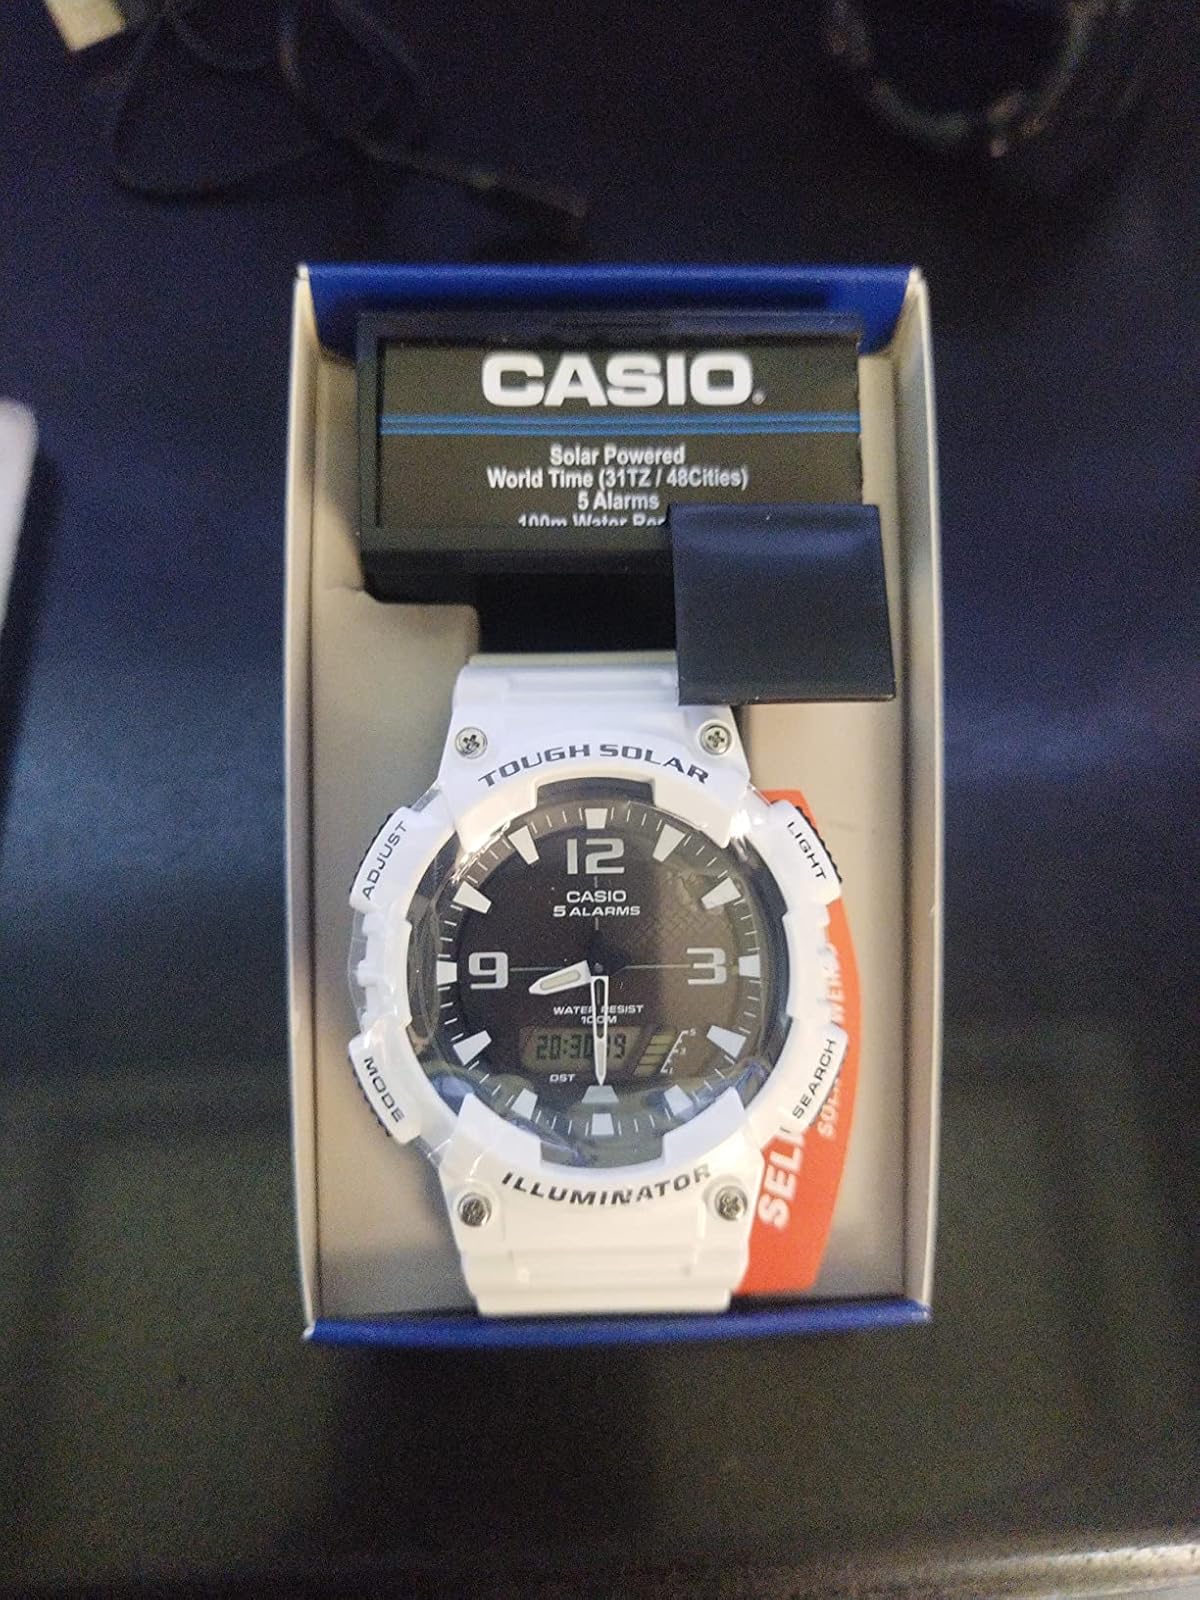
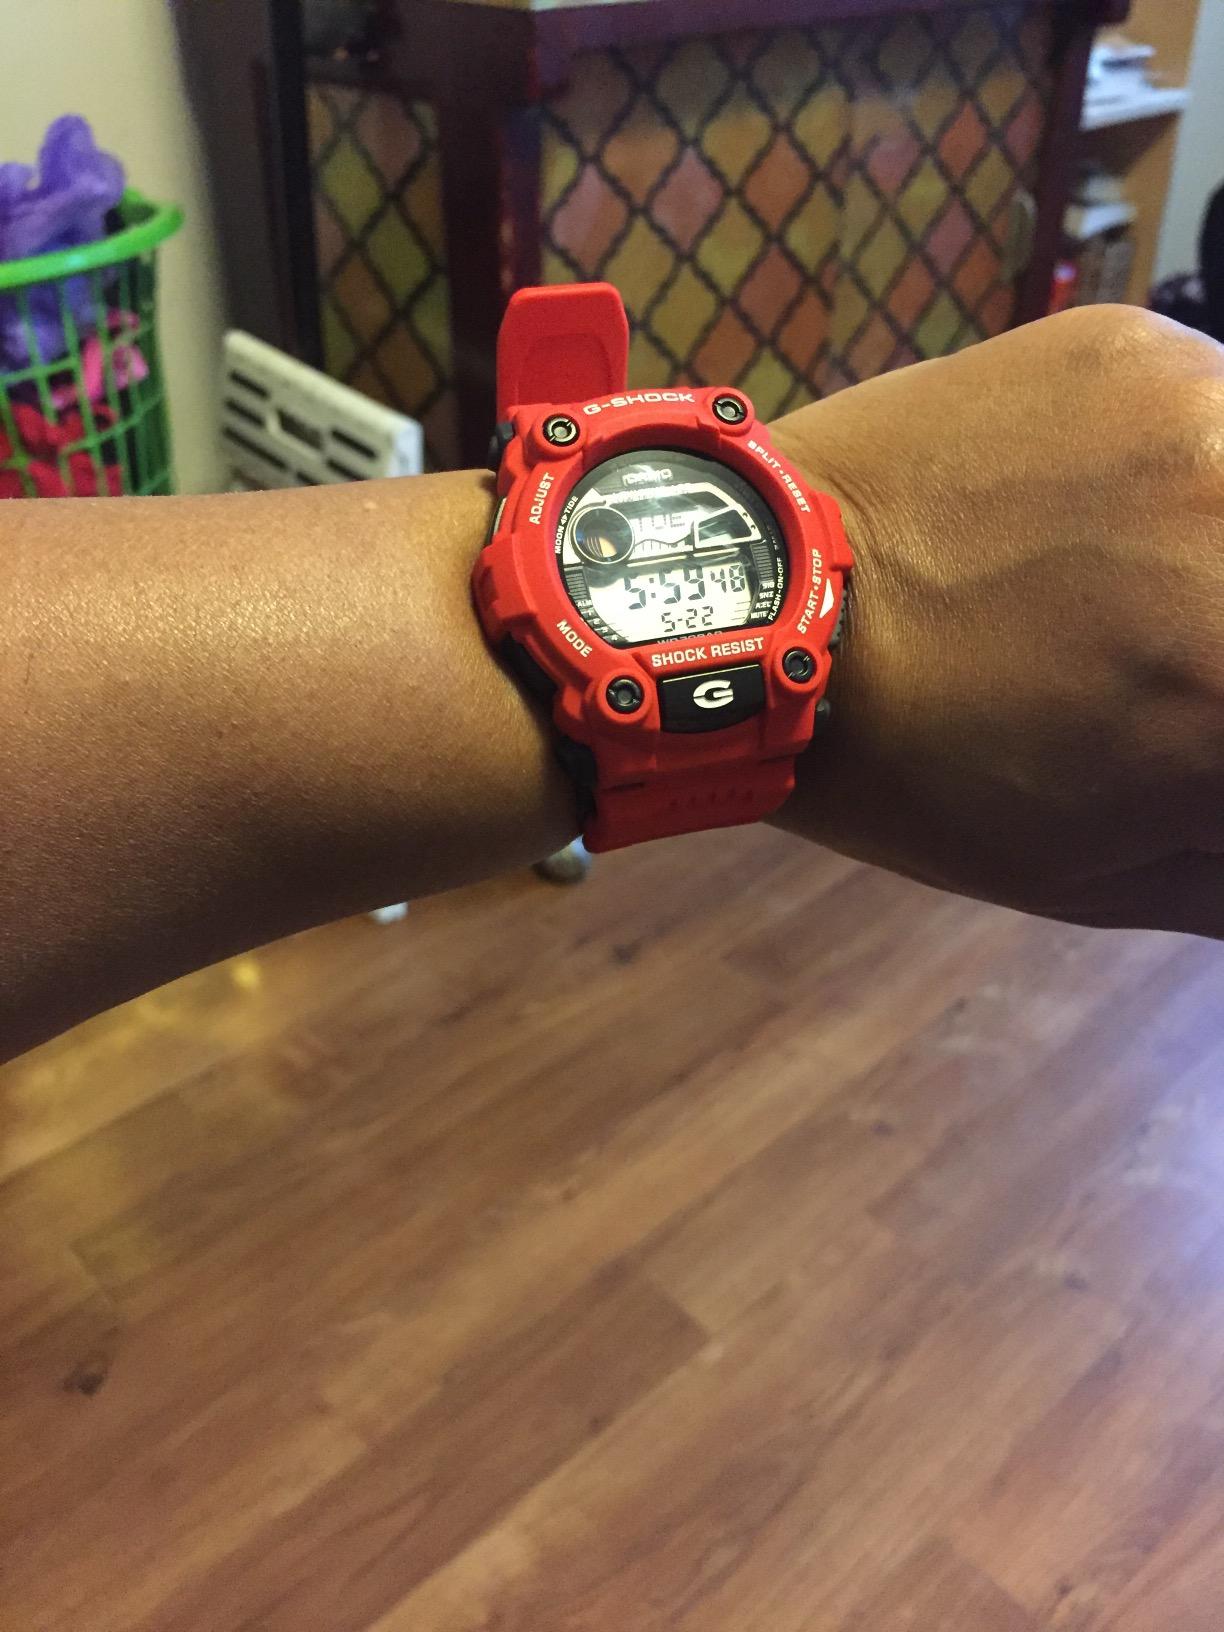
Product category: accessories_watch
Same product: no